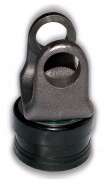
TRACTOR YOKE 1-3/8" 6 SPLINE SPRING-LOK 12 SERIES
Interchange 9711001206, Net Weight (lbs) 2.20 Brand Weasler
Brand: SMA
Category: Business & Industrial > Heavy Machinery > Tractors > Utility Tractors